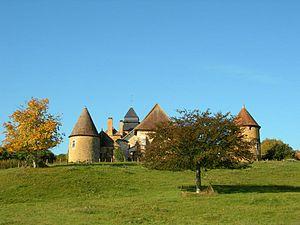
église fortifiée. Vue vers l'ouest.
Diges est une commune française située en Puisaye, dans le département de l'Yonne en Bourgogne.